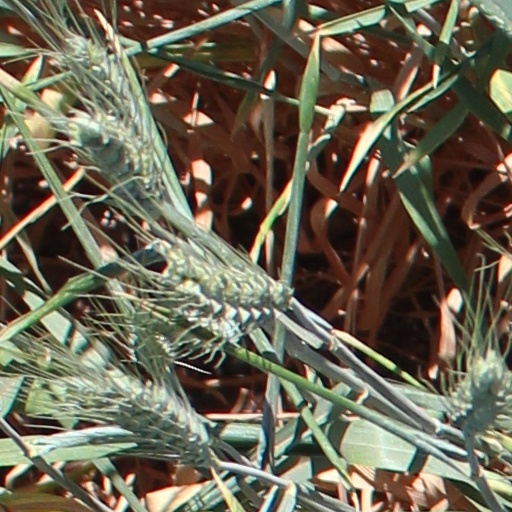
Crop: wheat